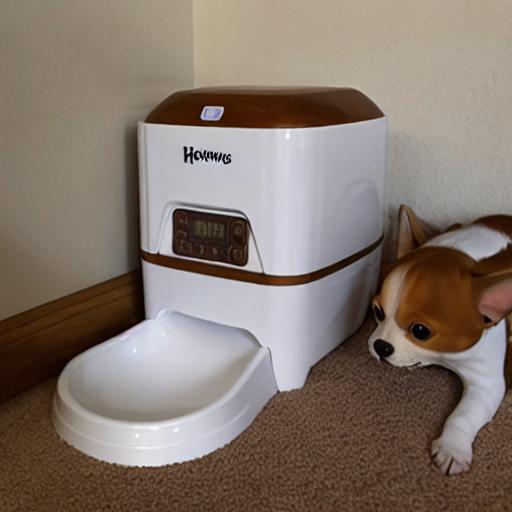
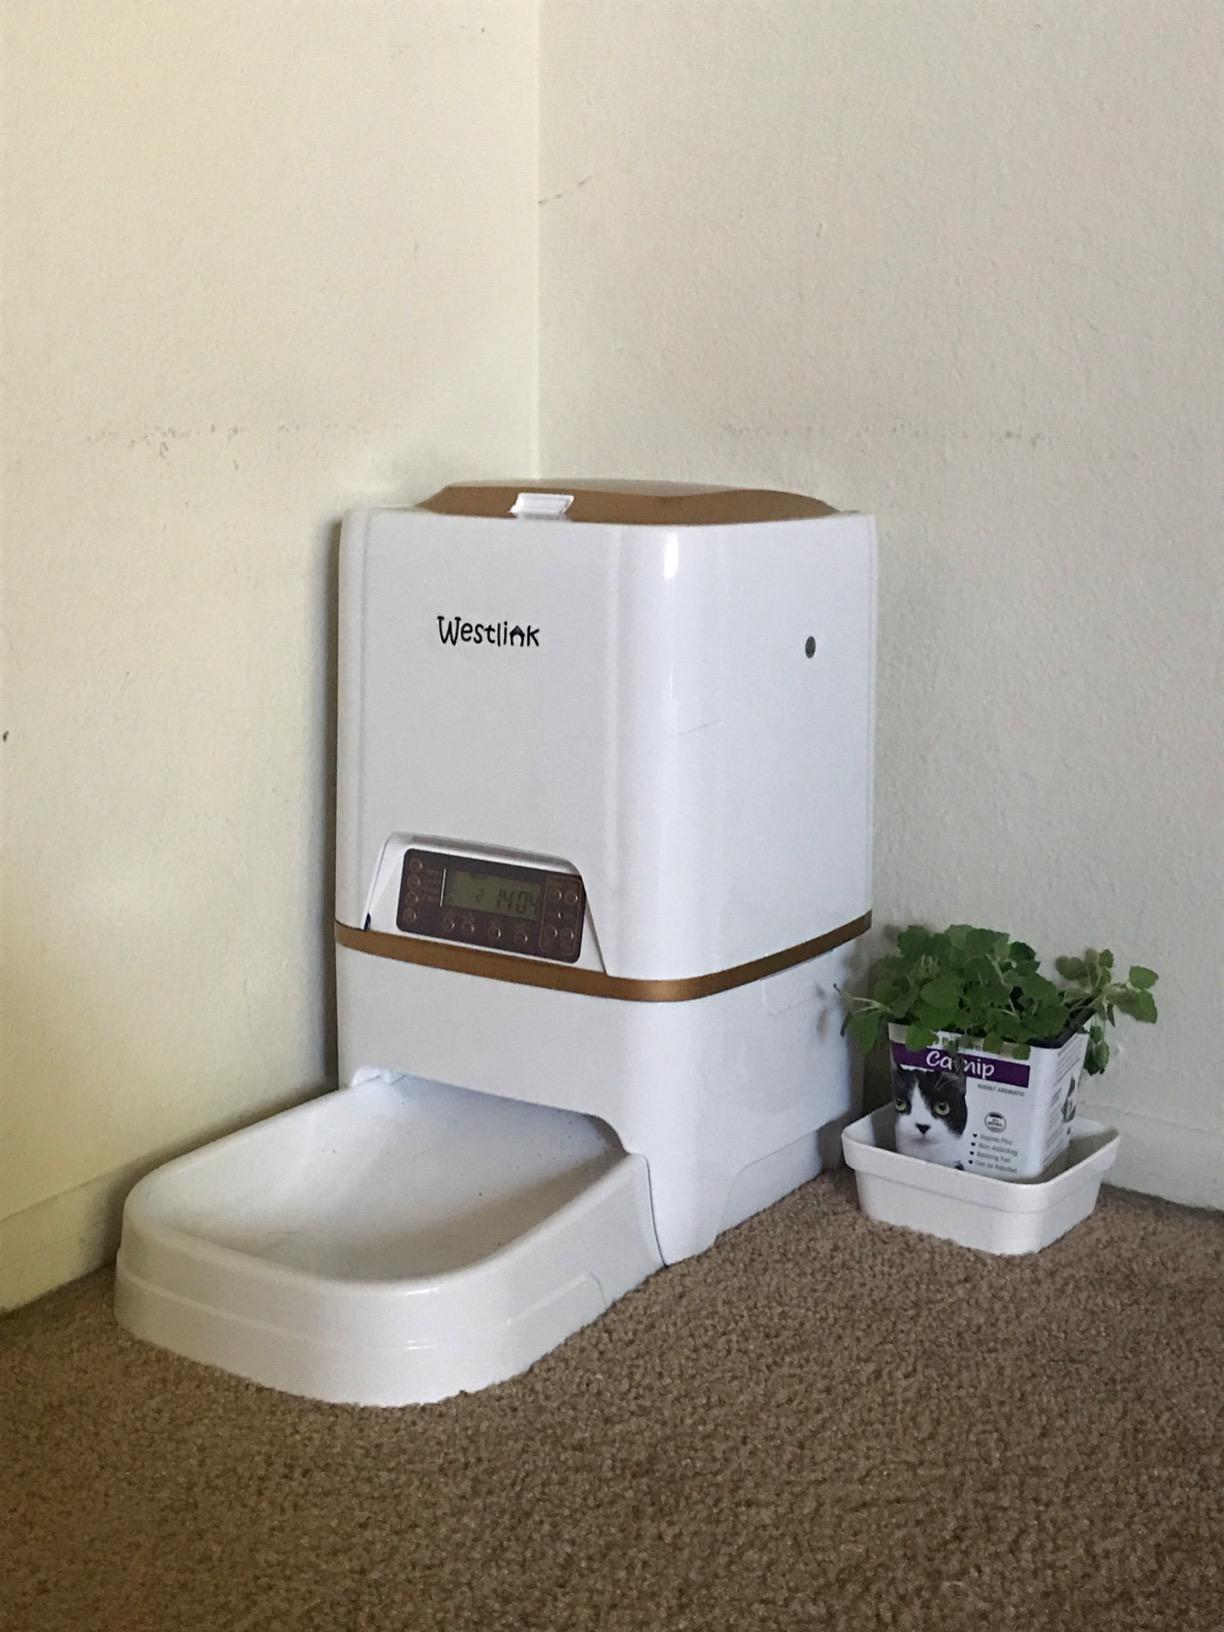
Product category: items_feeder
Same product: no